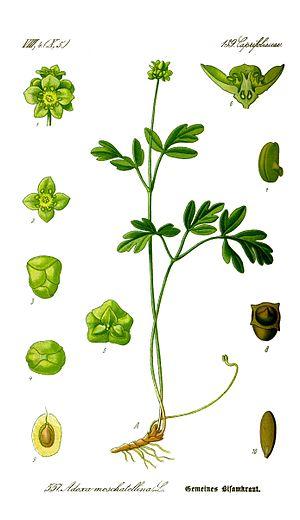
La famille des Adoxacées est constituée de plantes dicotylédones ; elle comprend 3 à 5 genres.
Adoxa moschatellina, la Moscatelline, l’Adoxe musquée ou la Muscatelle, est une plante herbacée vivace de la famille des Adoxacées.
Adoxa est un genre de plantes herbacées de la famille des Adoxaceae, de l'ordre des Dipsacales.